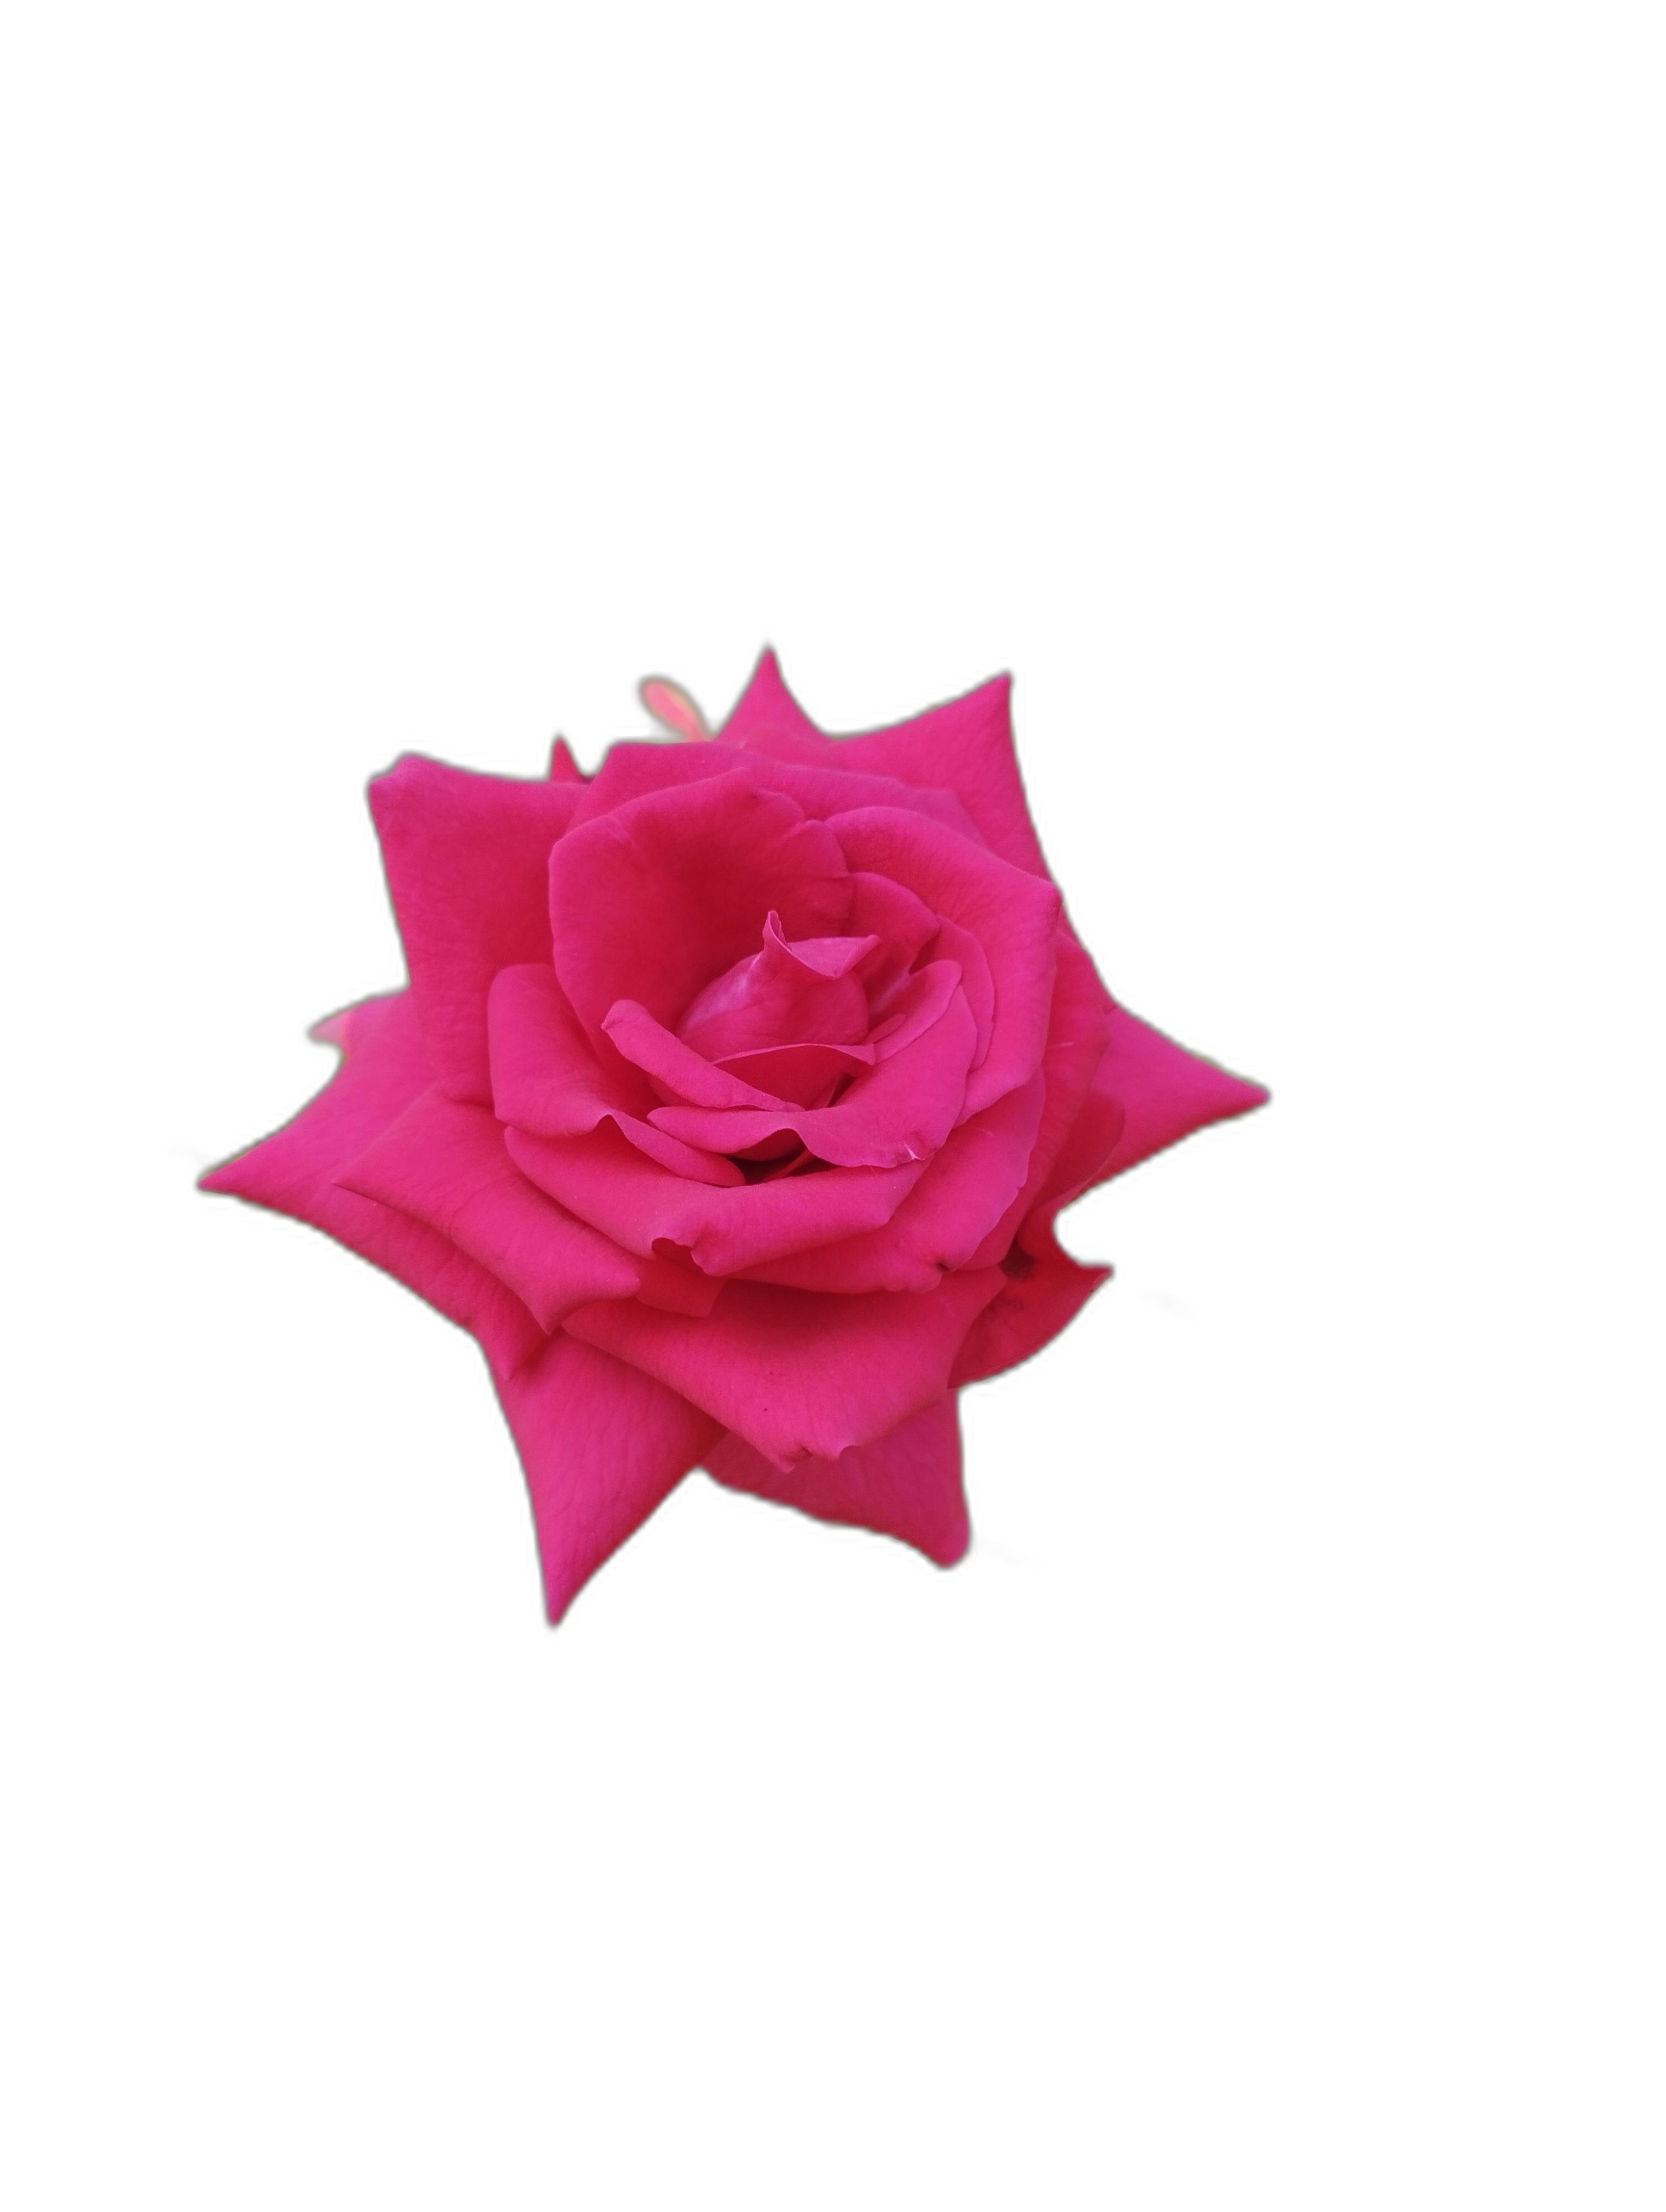
Label: Rose